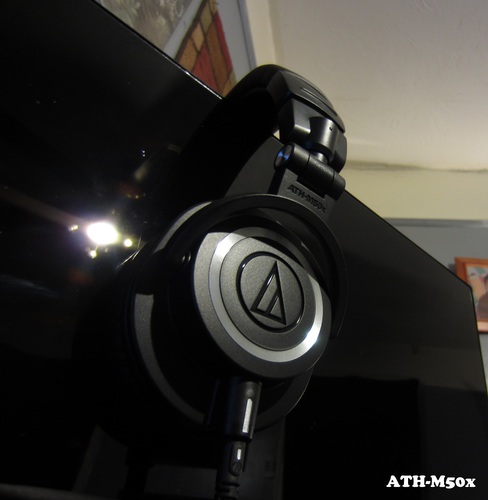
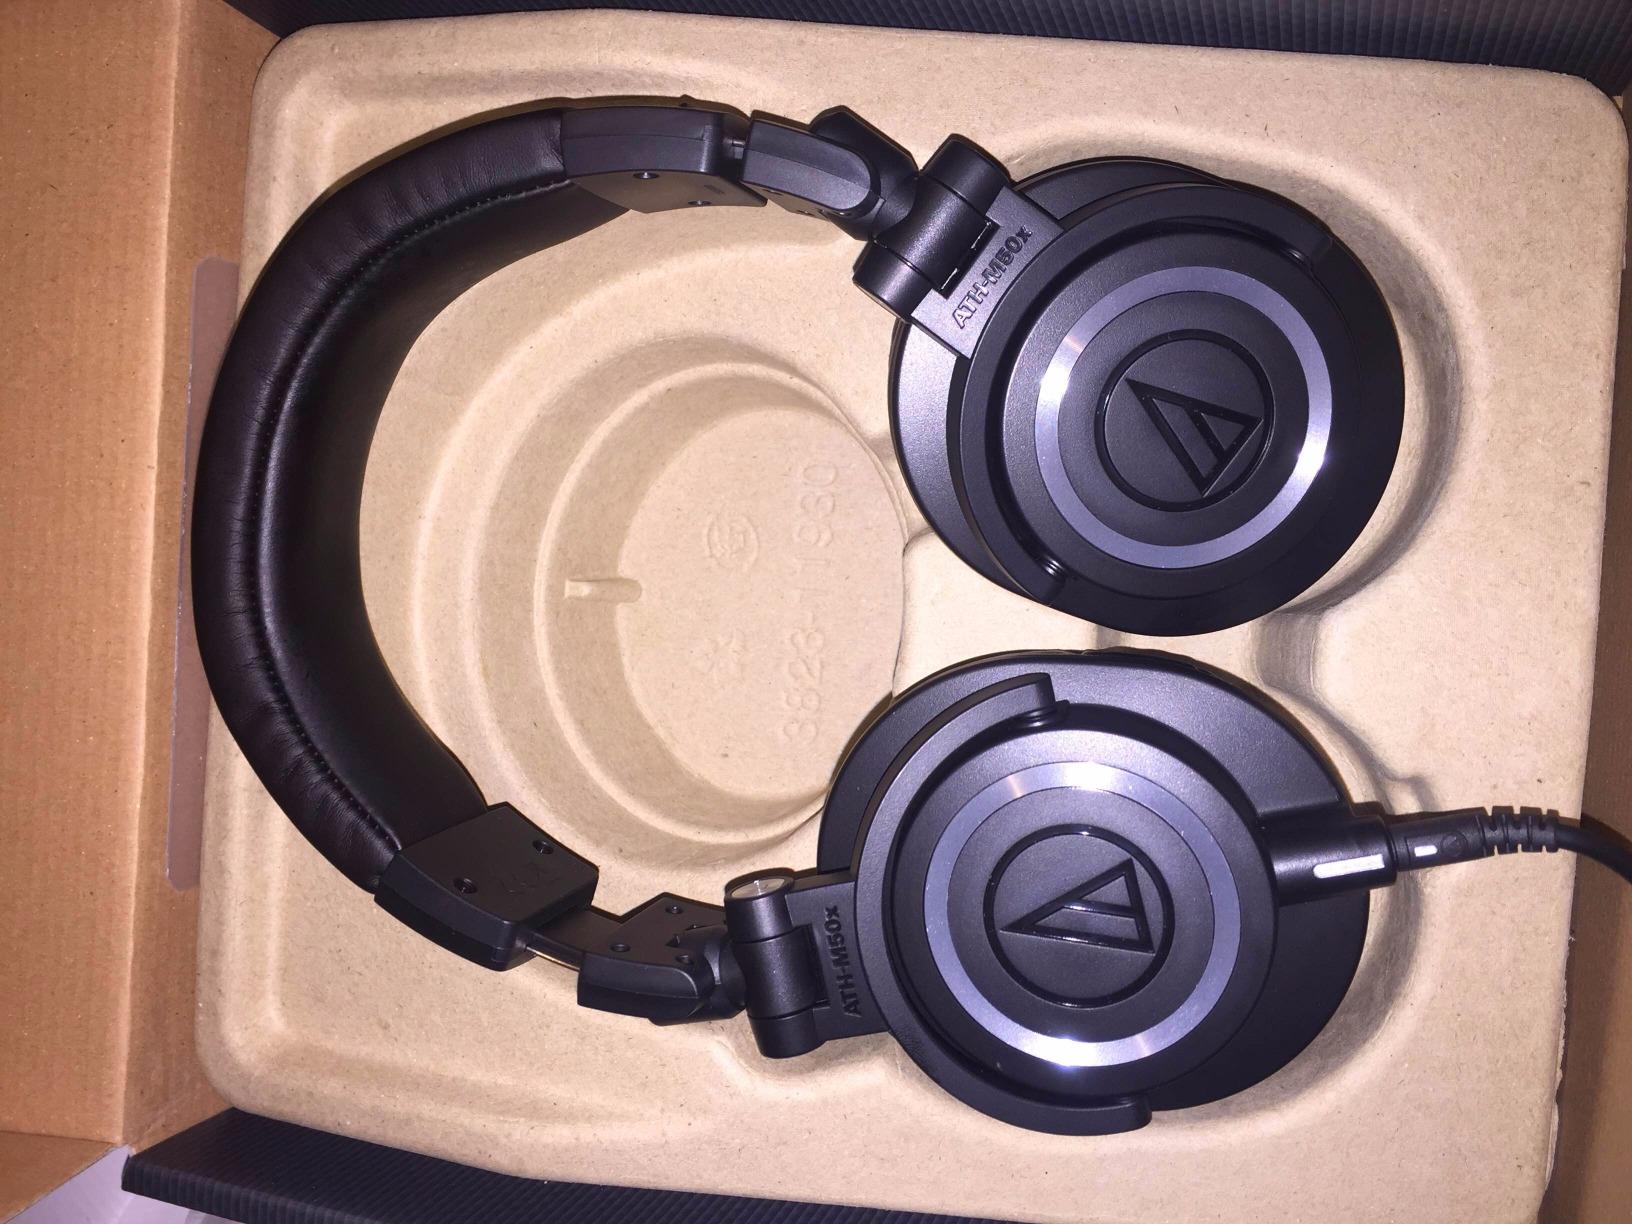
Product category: headphones
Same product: yes